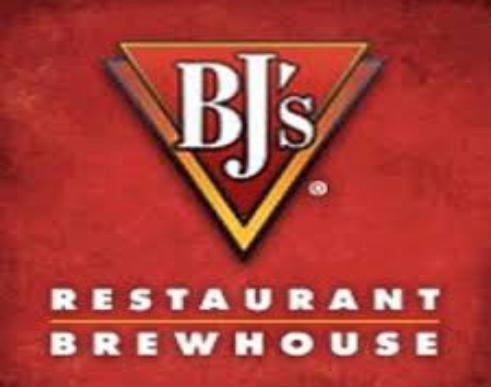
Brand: BJ's Restaurant
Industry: Others